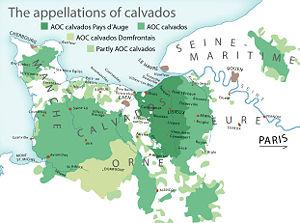
La Basse-Normandie est une ancienne région administrative française, qui regroupait les trois départements du Calvados, de la Manche et de l'Orne.
Le calvados est une eau-de-vie de Normandie obtenue par distillation de cidre ou de poiré.